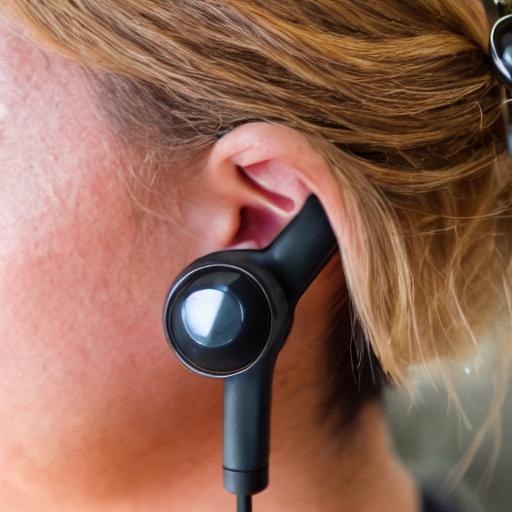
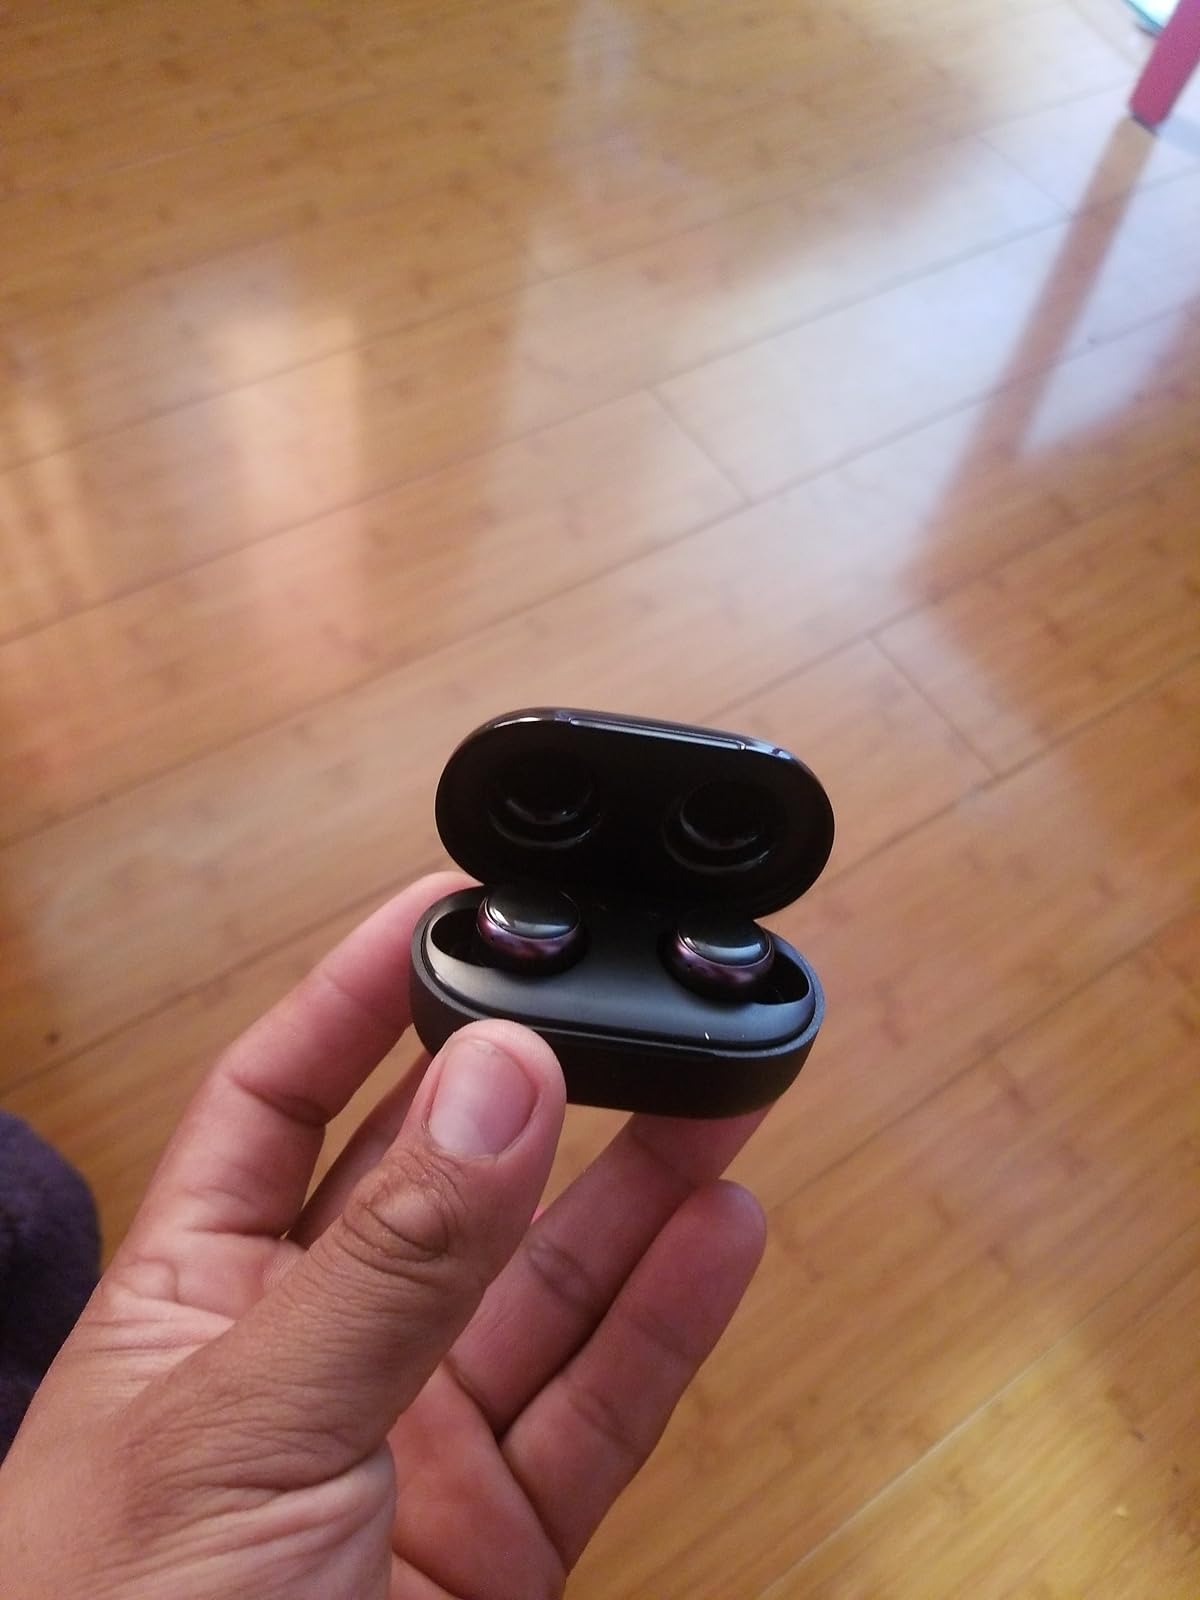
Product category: earbuds
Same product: no